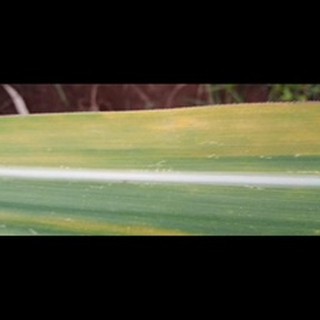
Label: sugarcane_yellow_leaf_disease